Mercedes-Benz Citaro

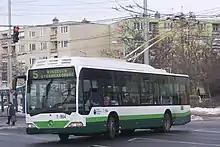
A Citaro 1st generation as trolleybus in Szeged, Hungary

Even though the usual Citaro models are powered by diesel or natural gas, there is also a hydrogen fuel cell-powered version, designated "Citaro BZ" or "O530BZ" (BZ stands for "Brennstoffzelle" in German, or "fuel cell" in English). During the combustion process, only water steam are produced, so the vehicle is very environmentally friendly. The hydrogen tanks are located in the roof, which results an increased vehicle height at . These buses have 3 doors, low floor configurations, and are capable for a top speed of . About 35 of these buses have been in service in a variety of different world cities in order to test the feasibility of hydrogen fuel cells in numerous countries or continents (including UK, Australia and China), different operating circumstances and different conditions, especially weather conditions.